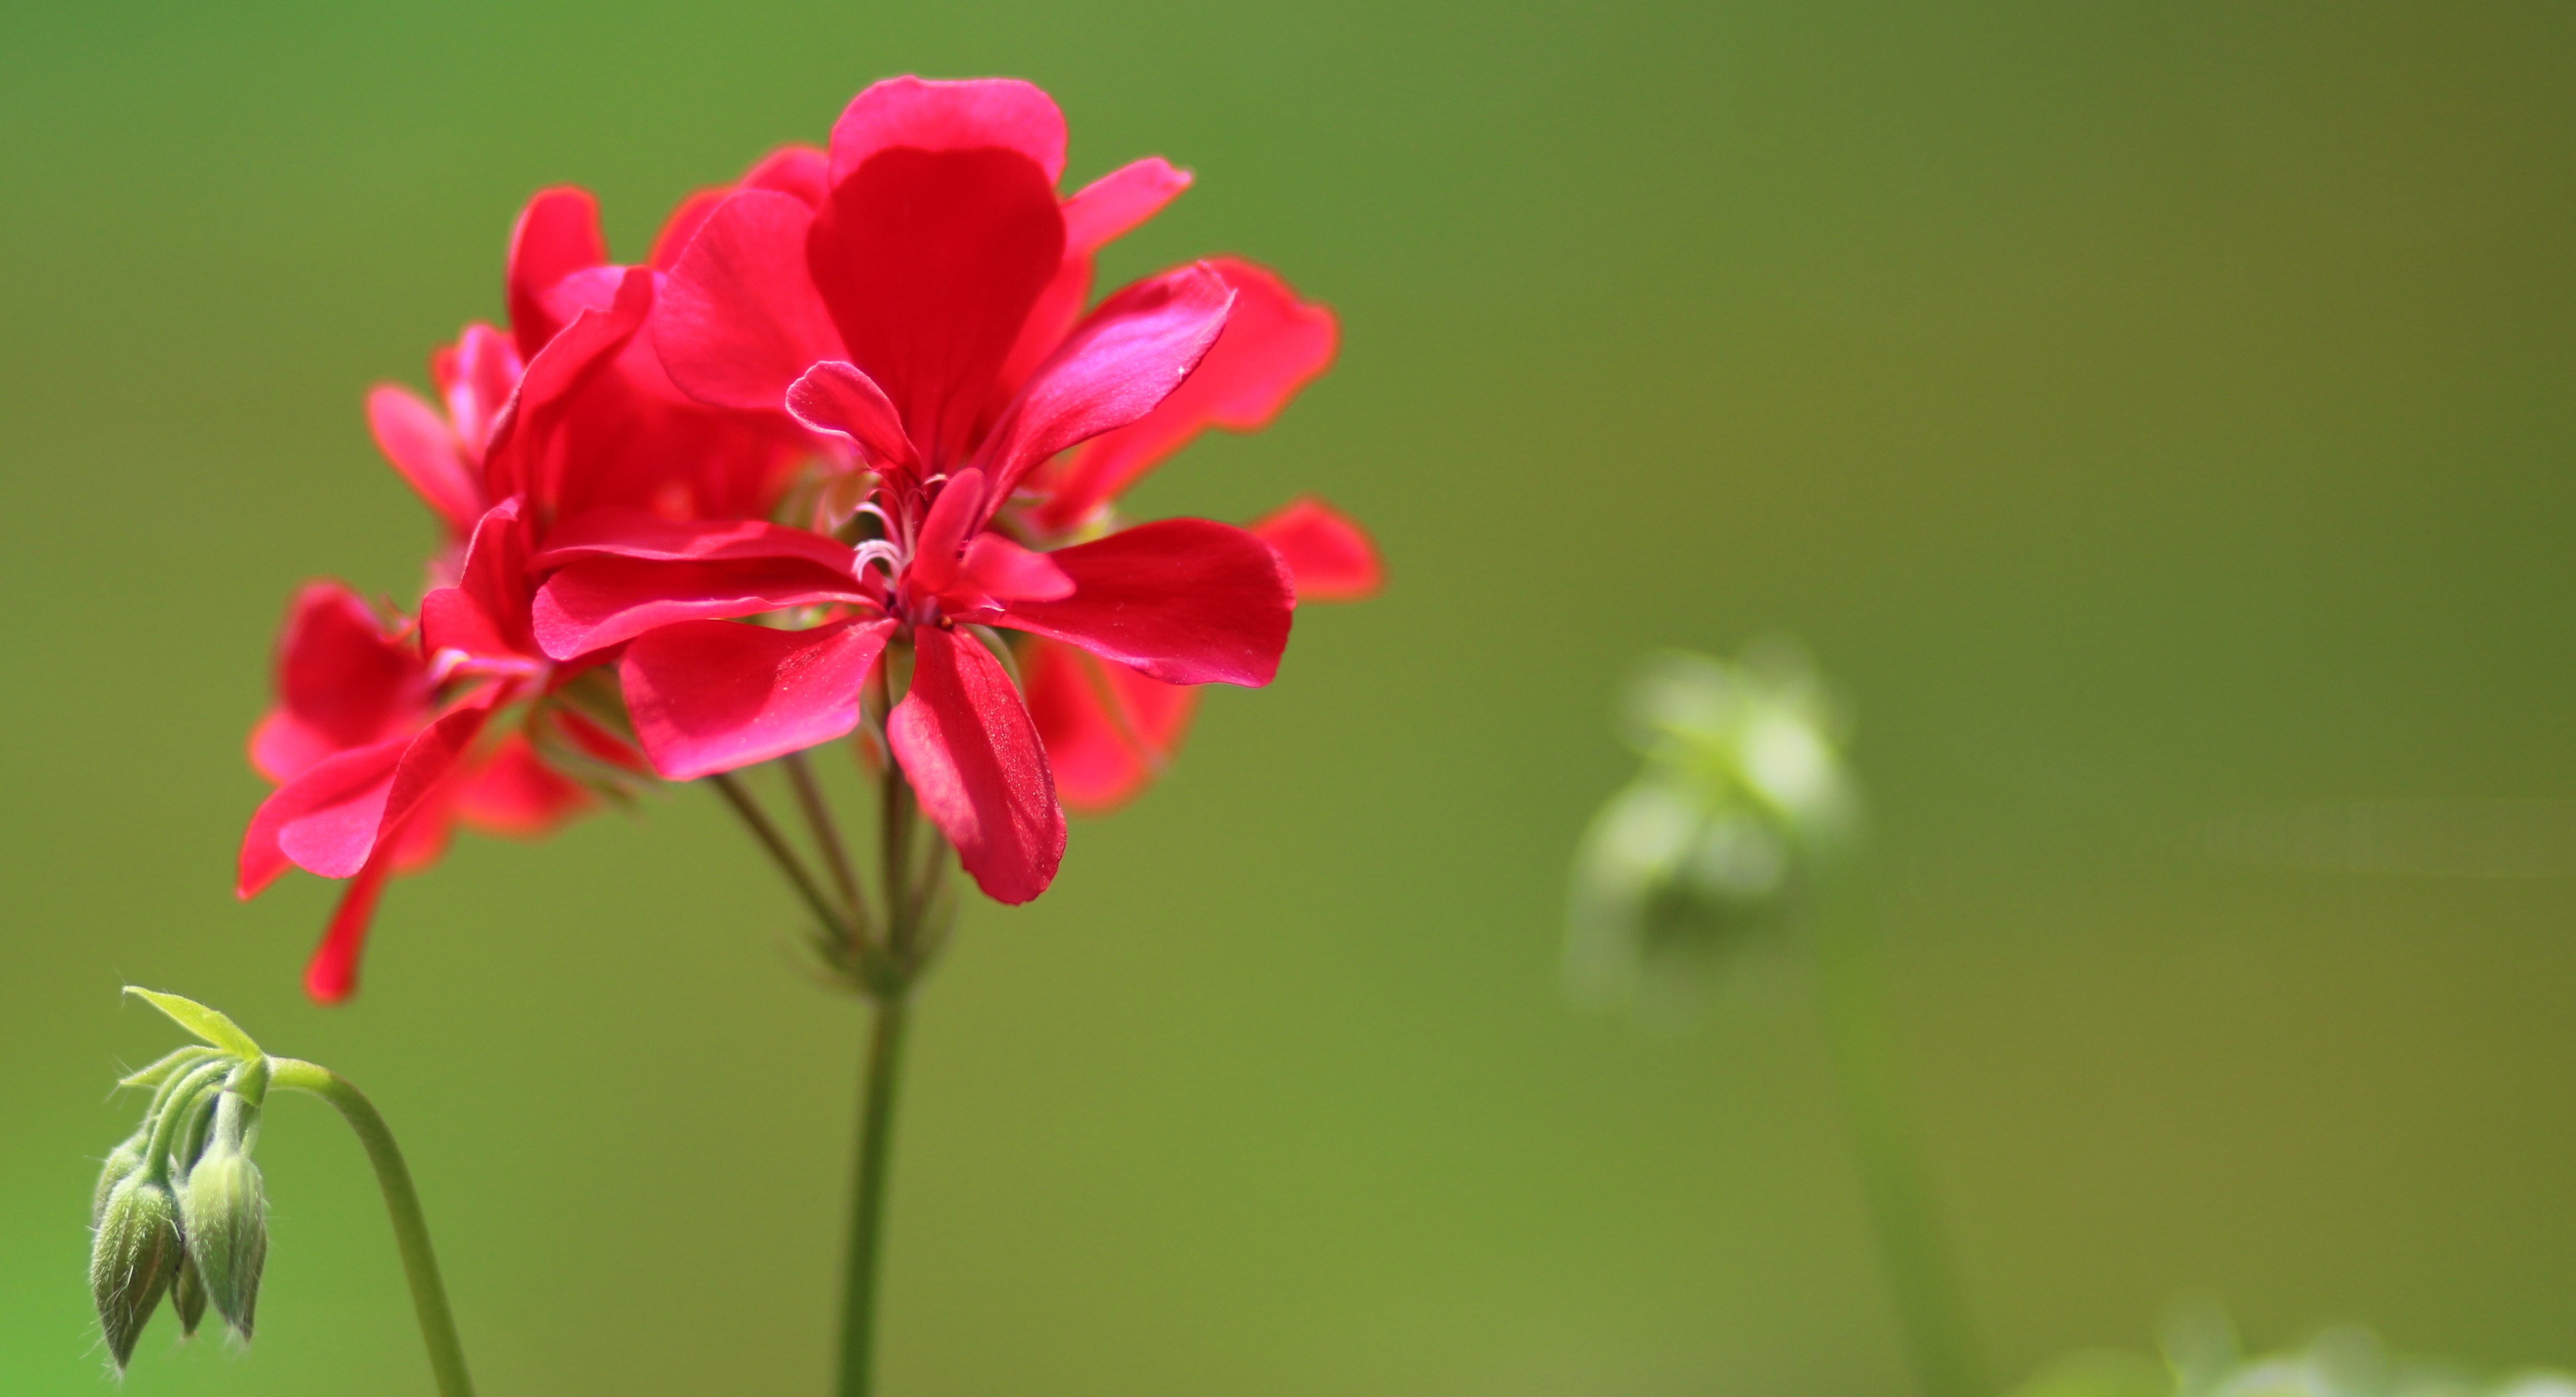
blossom, plant, flower, petal, red, flora, wildflower, geranium, macro photography, flowering plant, plant stem, land plant, pink family